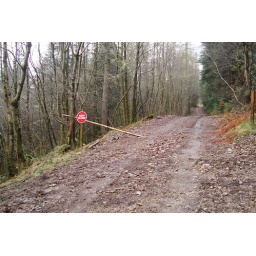
The road around the hill